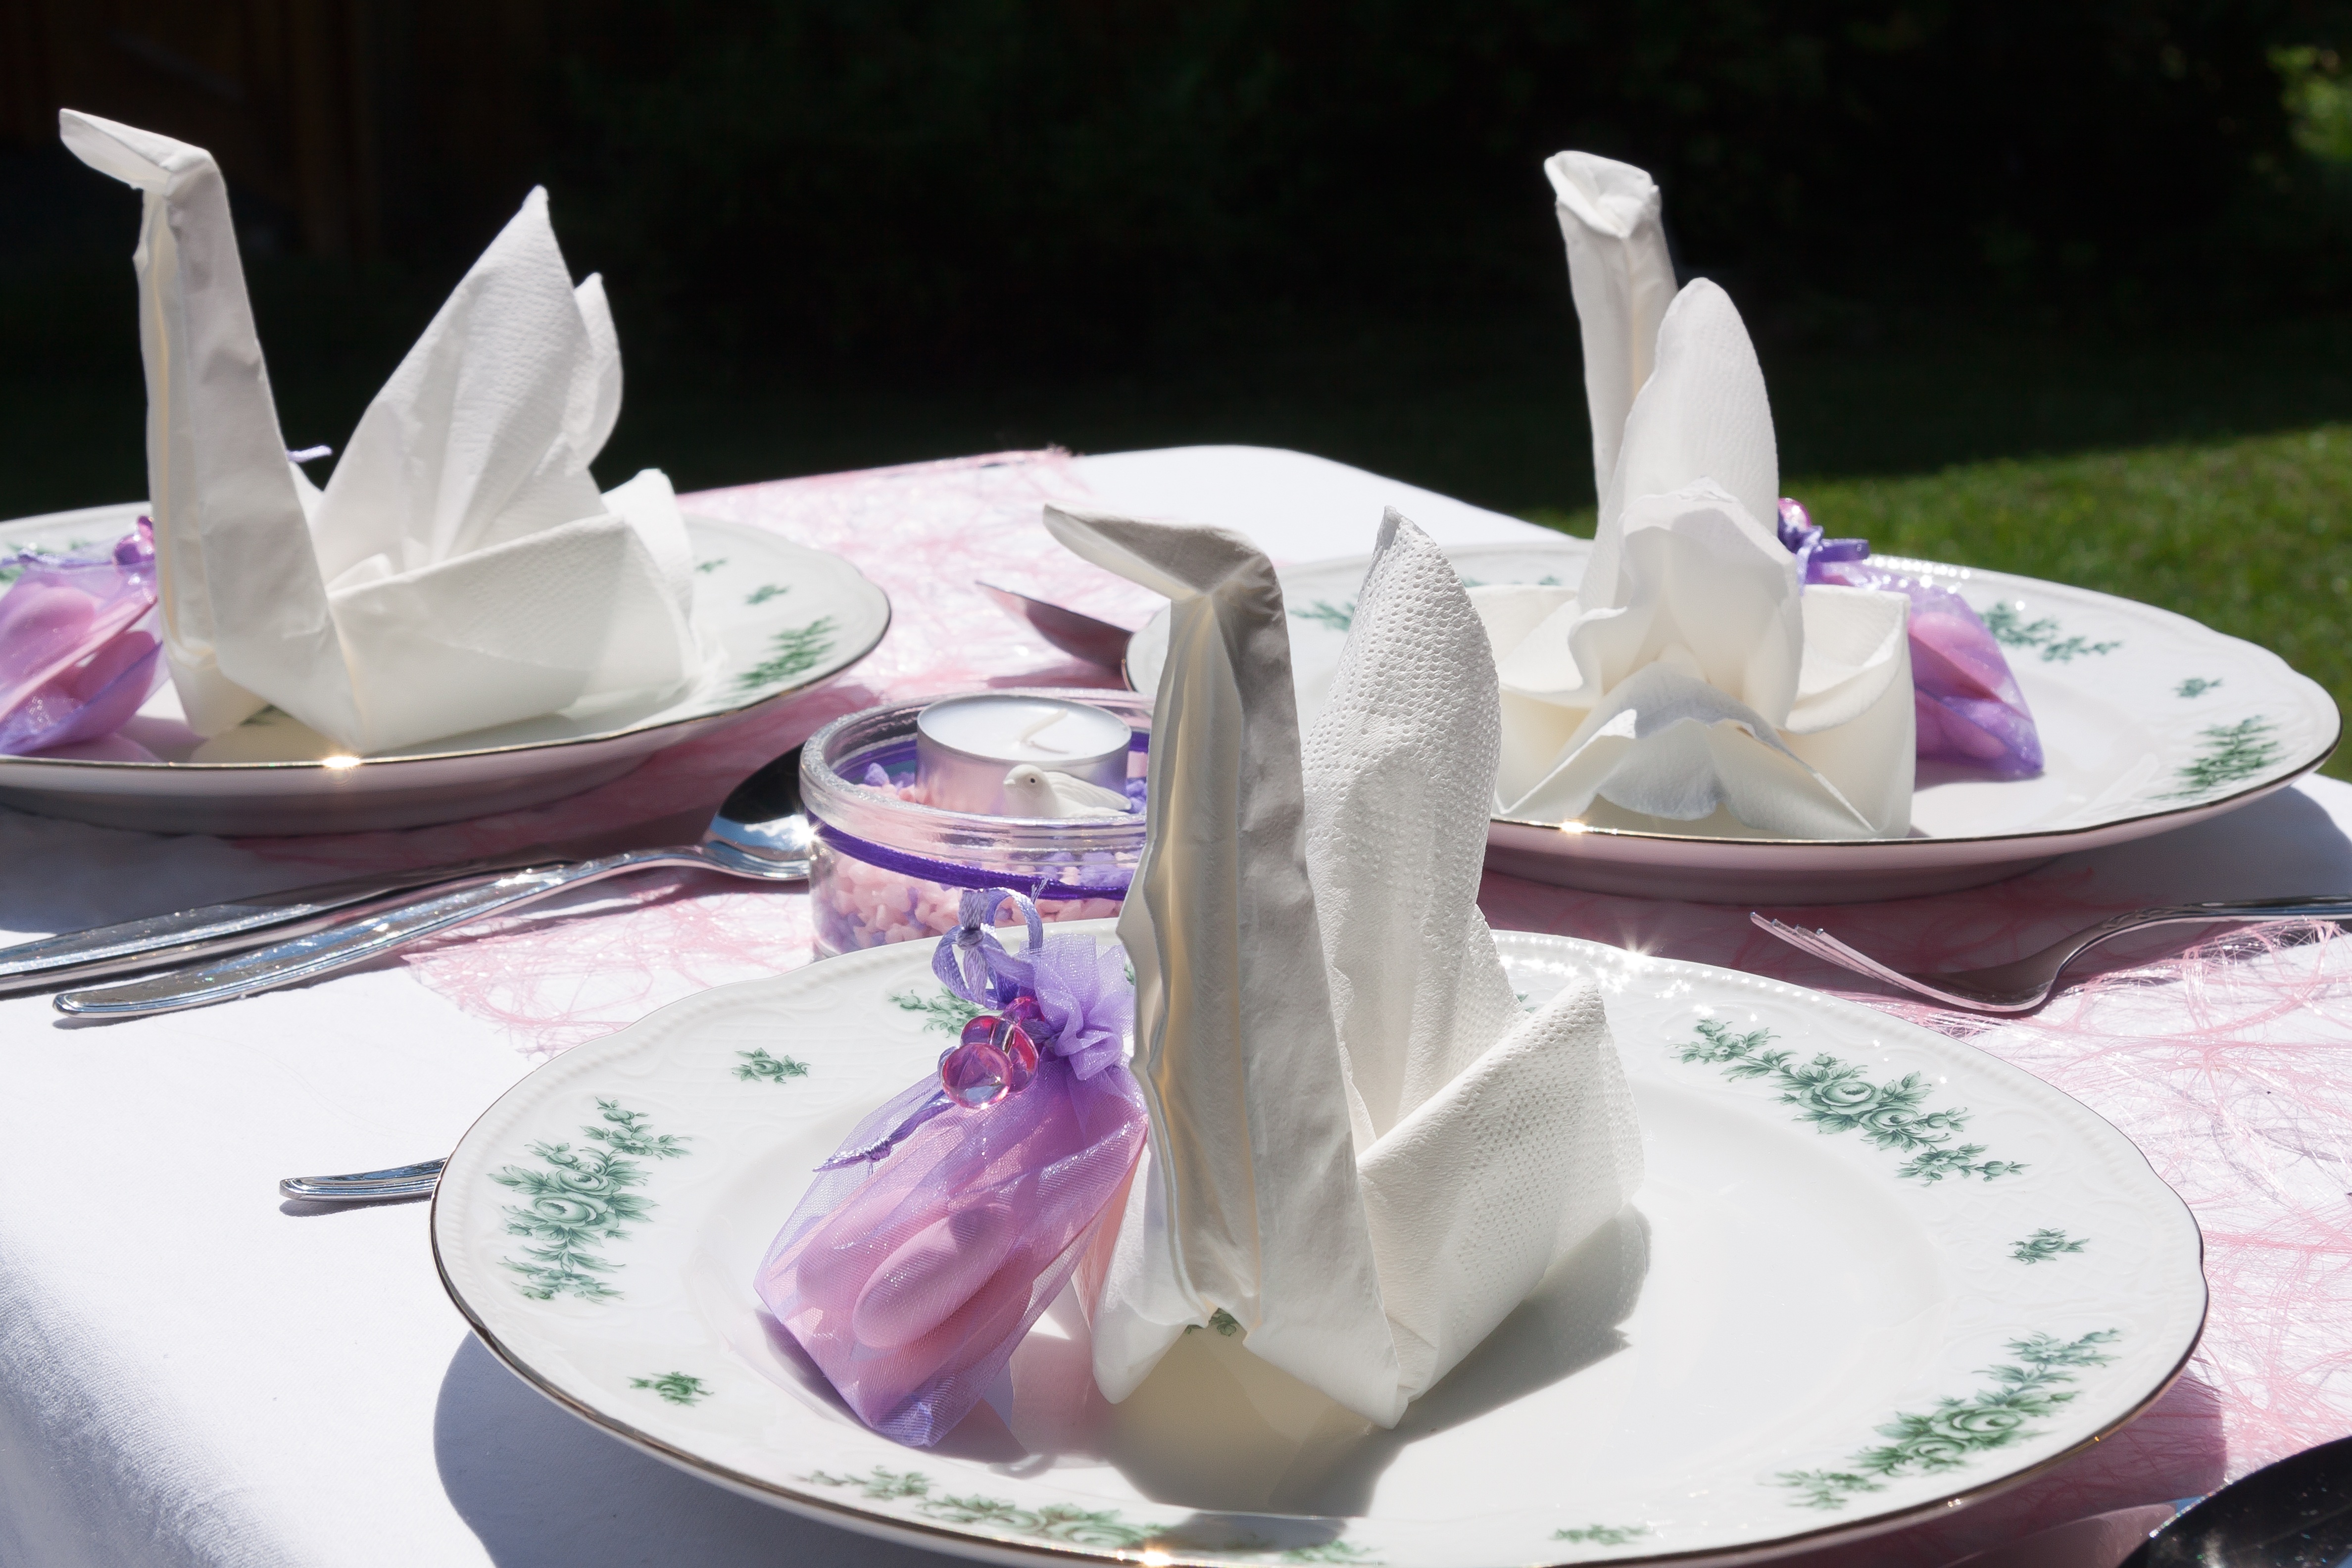
table, cutlery, board, flower, celebration, decoration, meal, food, plate, garden, dessert, eat, napkin, art, festival, icing, party, dove, event, cover, baptism, table decorations, in the free, gedeckter table, cake decorating, centrepiece